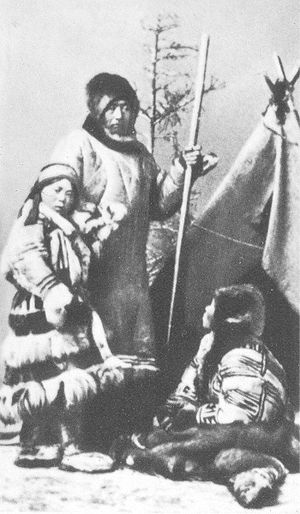
Finsk-ugriske folkeslag
Neenets, et finsk-ugrisk folk, omkring 1860.
Ved finsk-ugriske folk forstås sådanne, som har finsk-ugrisk sprog som modersmål. Til de finsk-ugriske folk hører blandt andre estere, finner, samer, samojeder og ungarere, men gruppen omfatter tillige et større antal mindre folkerige grupper bosatte i Rusland.